Conscience

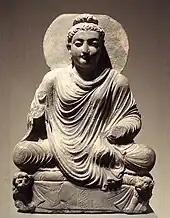
Seated Buddha, Gandhara, 2nd century CE. The Buddha linked conscience with compassion for those who must endure cravings and suffering in the world until right conduct culminates in right mindfulness and right contemplation.

In the literary traditions of the Upanishads, Brahma Sutras and the Bhagavad Gita, conscience is the label given to attributes composing knowledge about good and evil, that a soul acquires from the completion of acts and consequent accretion of karma over many lifetimes. According to Adi Shankara in his "Vivekachudamani" morally right action (characterised as humbly and compassionately performing the primary duty of good to others without expectation of material or spiritual reward), helps "purify the heart" and provide mental tranquility but it alone does not give us "direct perception of the Reality". This knowledge requires discrimination between the eternal and non-eternal and eventually a realization in contemplation that the true self merges in a universe of pure consciousness.